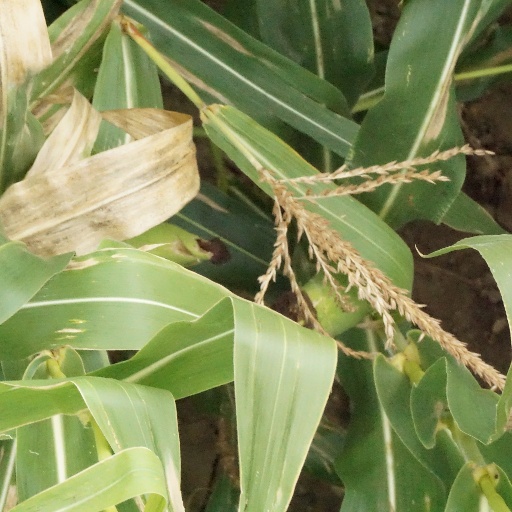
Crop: maize; corn